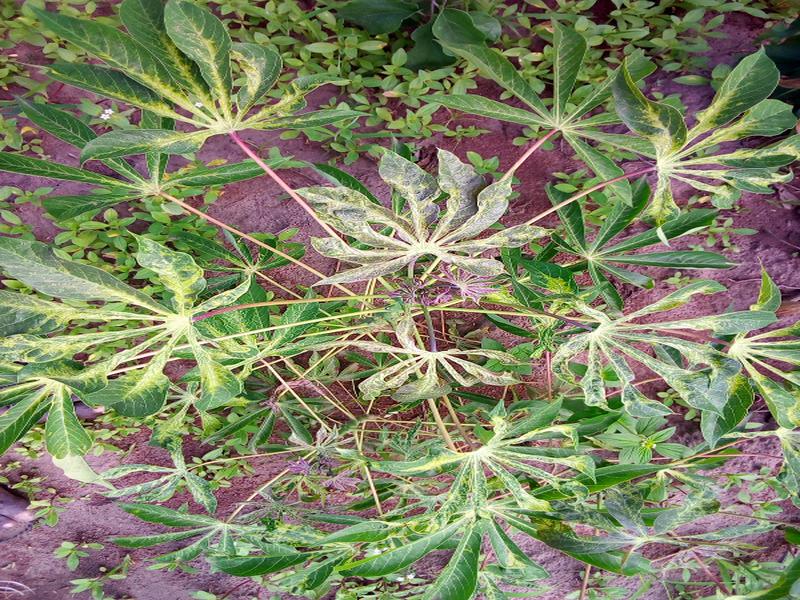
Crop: cassava
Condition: mosaic_disease